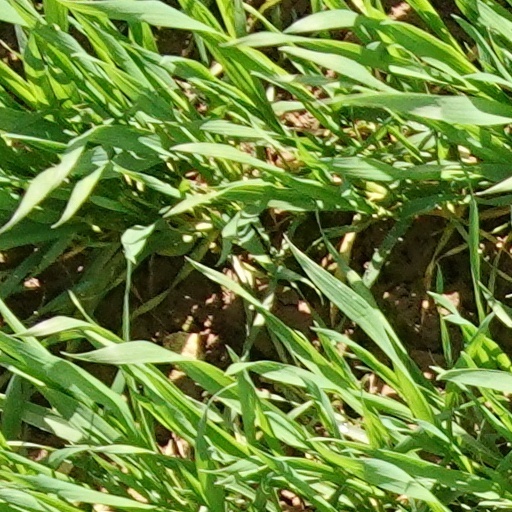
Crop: wheat